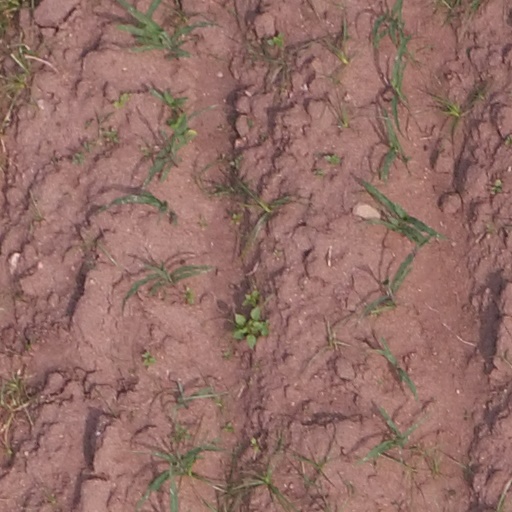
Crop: maize; corn